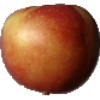
Label: braeburn_apple